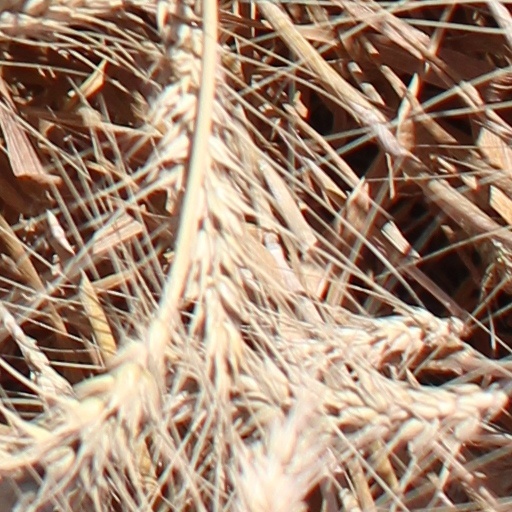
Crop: wheat